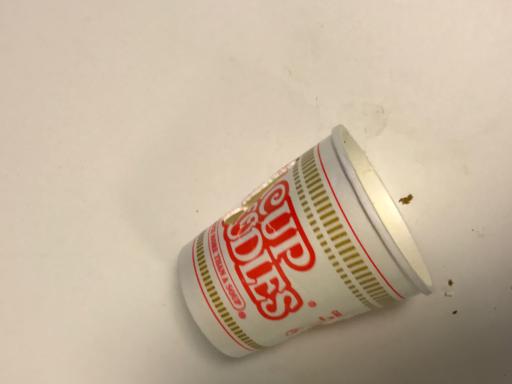
Waste category: trash